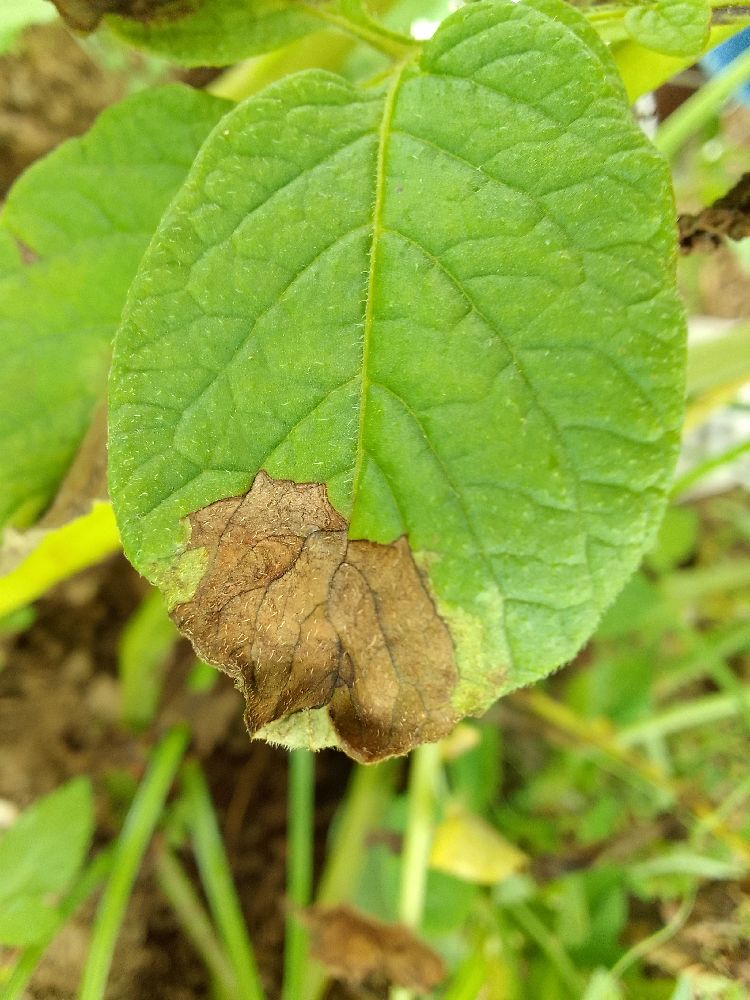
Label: Late blight